Lukov Castle

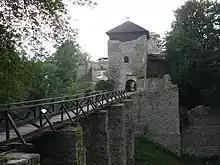
Main gate

Lukov Castle is a large ruins of a Gothic royal castle in Lukov municipality in the Zlín Region of the Czech Republic. It is located in the southwest of Hostýn-Vsetín Mountains. It is one of the largest and oldest Moravian castles.